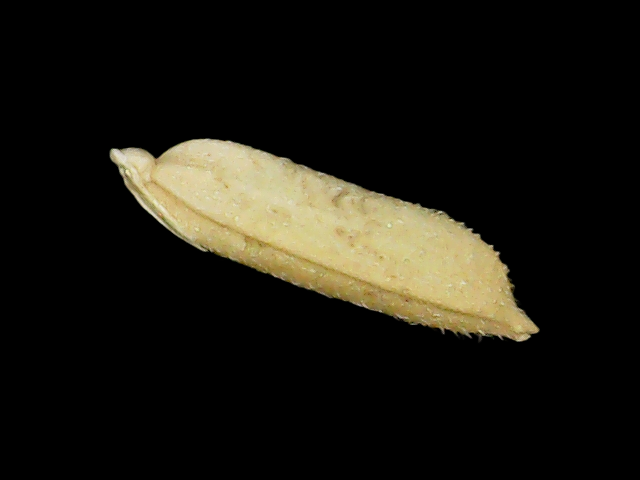
Rice variety: Binadhan19